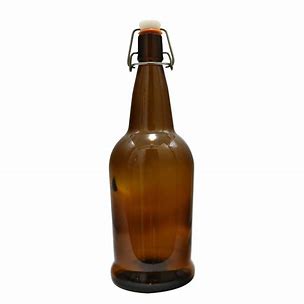
Label: glass